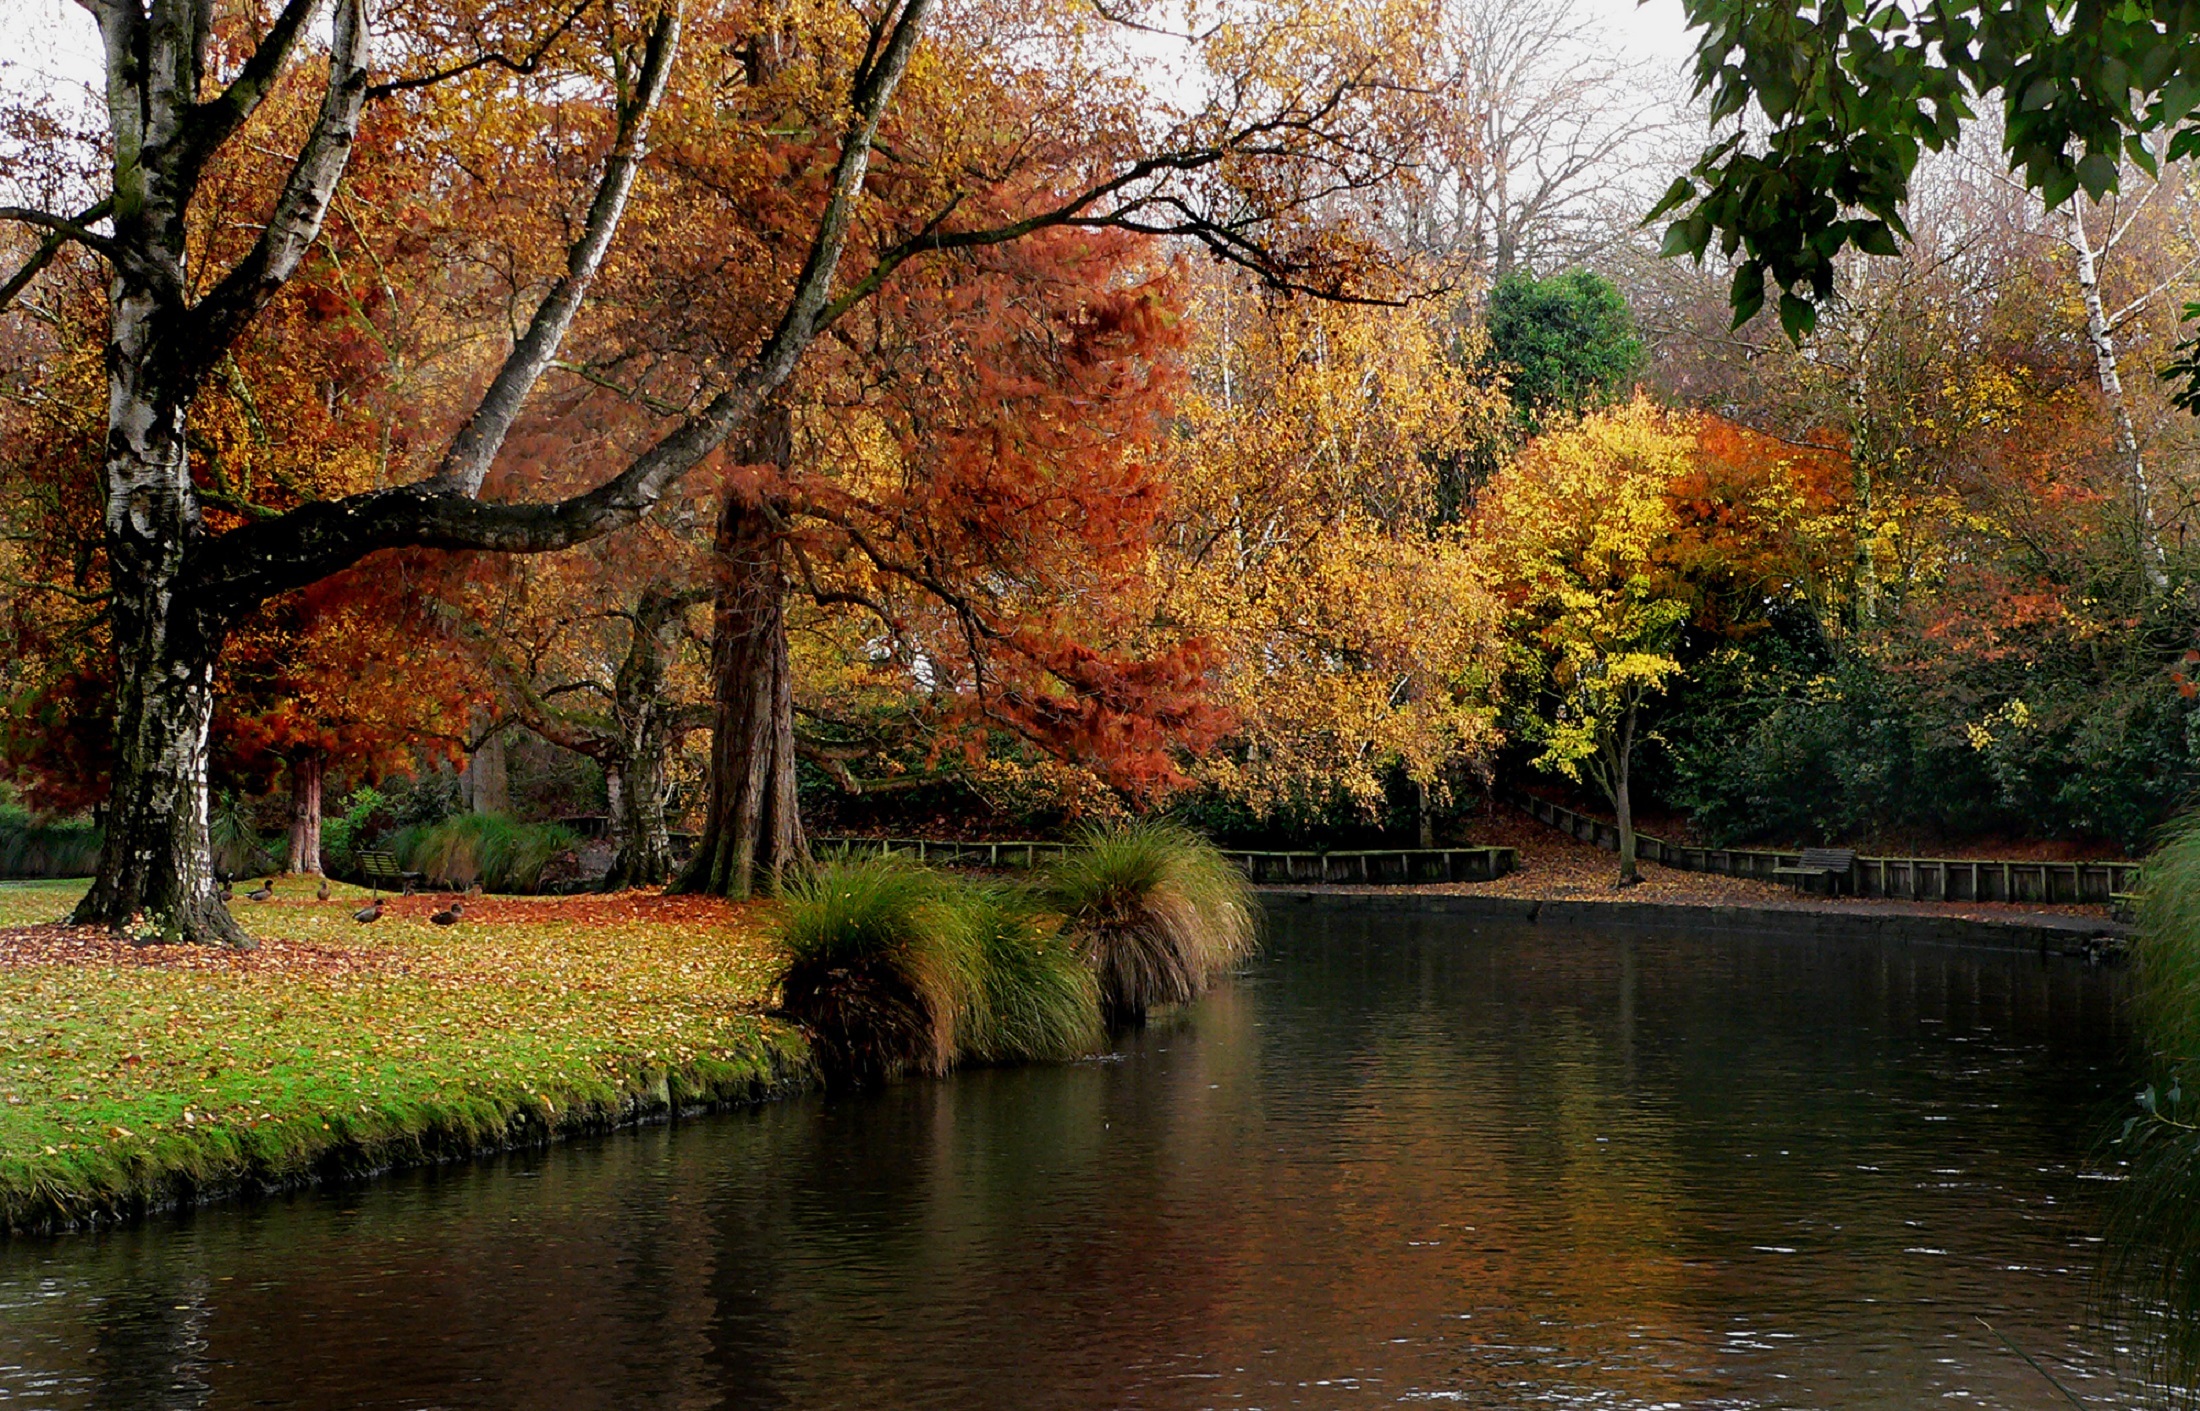
landscape, tree, water, nature, grass, plant, leaf, flower, river, canal, pond, reflection, tranquil, scenic, peaceful, autumn, lagoon, calm, botany, season, waterway, plants, botanic gardens, trees, outdoors, new zealand, woodland, christchurch, woody plant